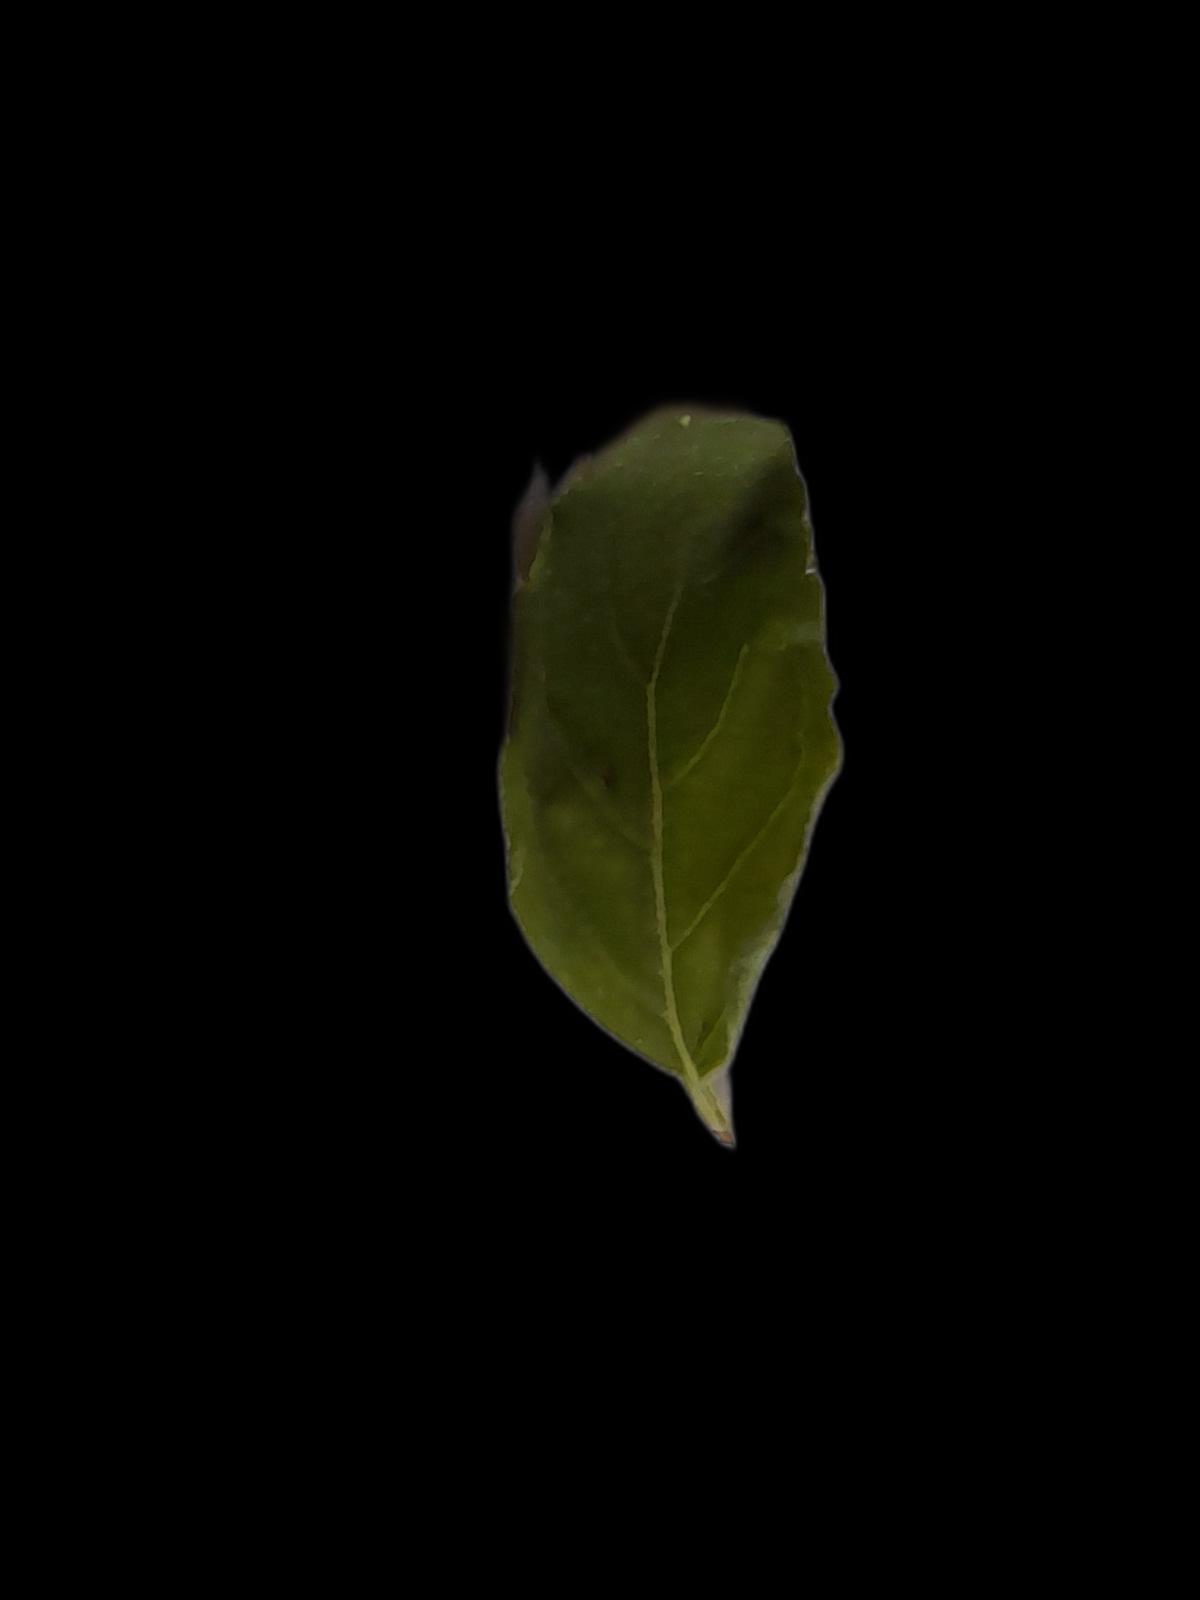
Plant: Tulsi